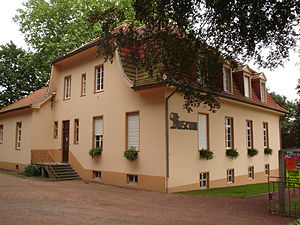
Neutrale Moresnet / Historie / Historie efter annekteringen
Lokalt museum dedikeret til det tidligere territorium.
Neutrale Moresnet var et lille belgisk–prøjsisk kondominat i Europa som fandtes fra 1816 til 1920. Det var administreret i fællesskab af Det Forenede Kongerige Nederlandene og Kongeriget Preussen. Efter 1830 grænsede territoriets nordligste punkt på Vaalserberg til den hollandske provins Limburg, den prøjsiske provins Rheinland og den belgiske provins Liège. I dag er det kendt som Trelandshjørnet hvor Belgiens, Tysklands og Hollands grænser mødes.